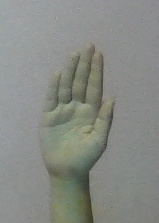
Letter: seen